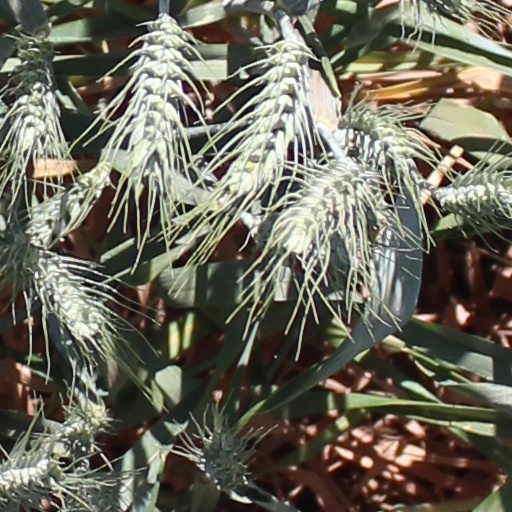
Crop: wheat